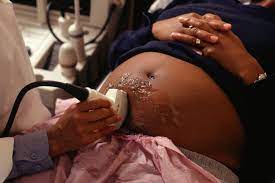
Ci nataal bii jigéen ju ëmb moo ci nekk, mel ni dañ ko doon war a opéré. Am na benn médecin bu taxaw ci wetam nii yor benn appareil teg ko ci biir bi ñàkkul ni dañ koo opéré.